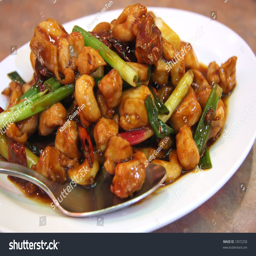
paprika chicken with peppers and cashew nuts traditional cuisine